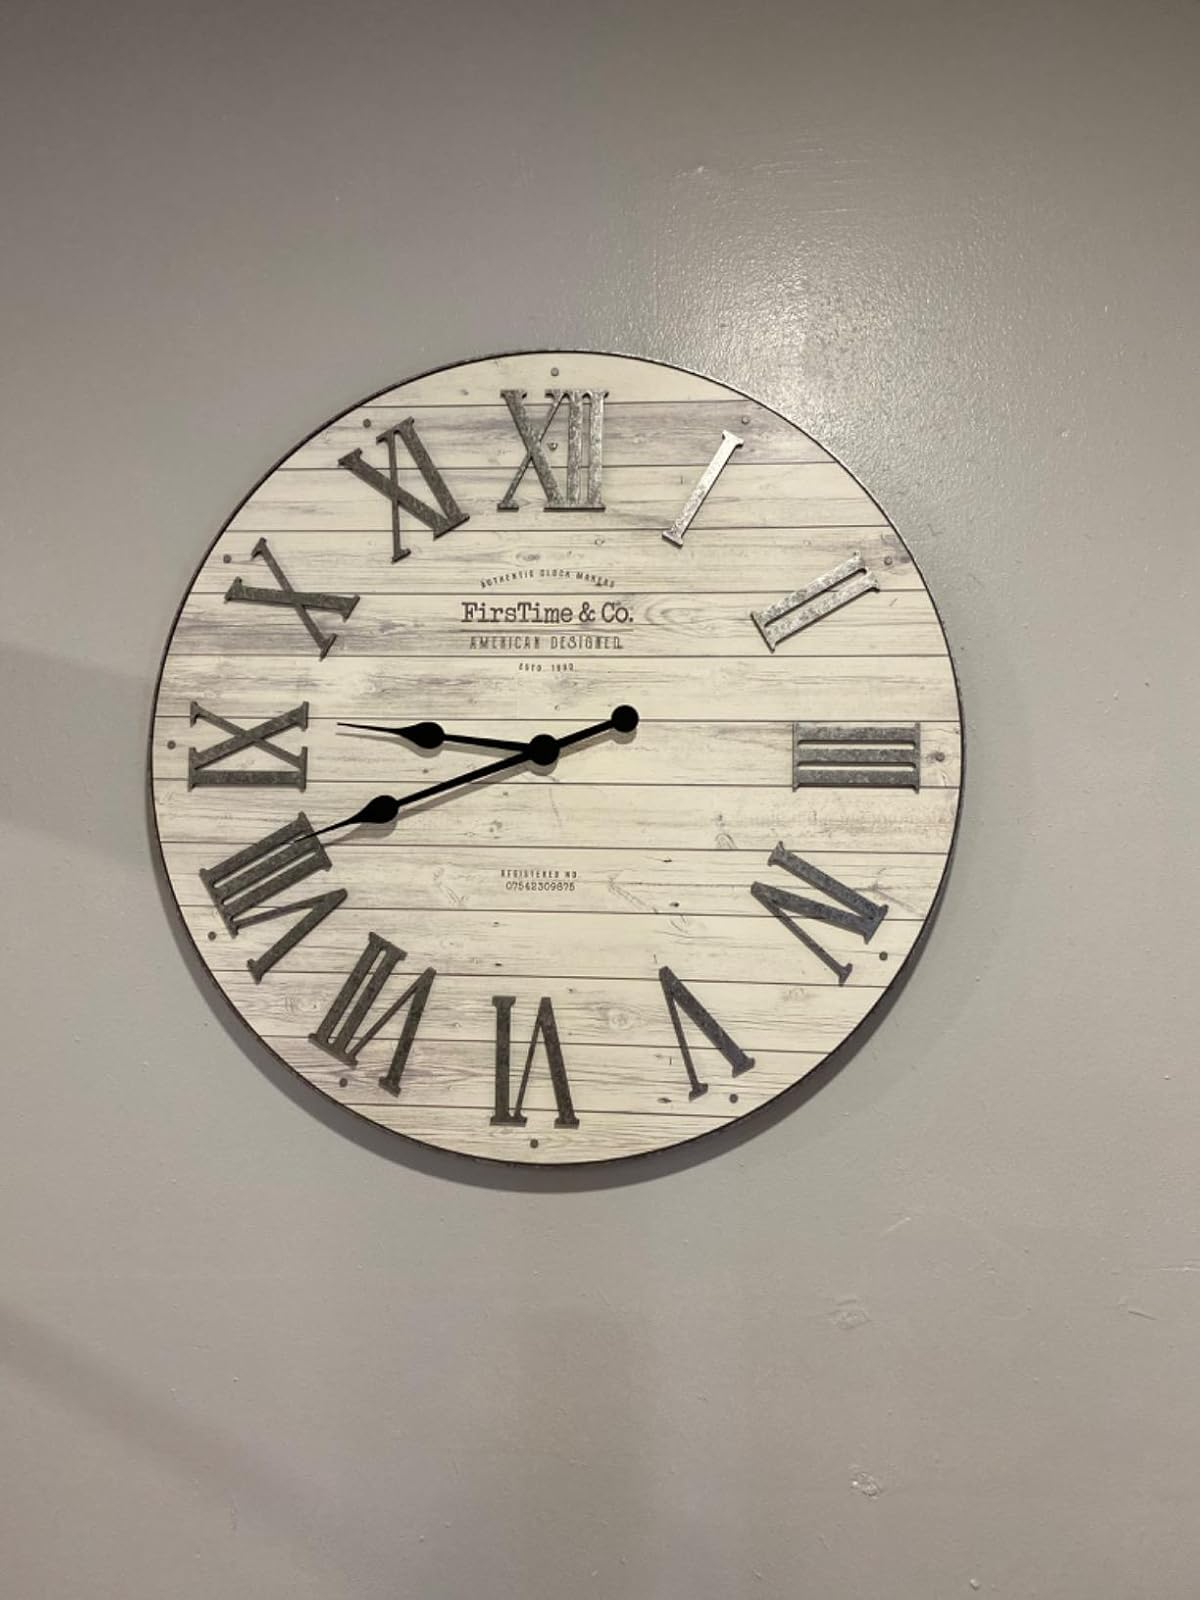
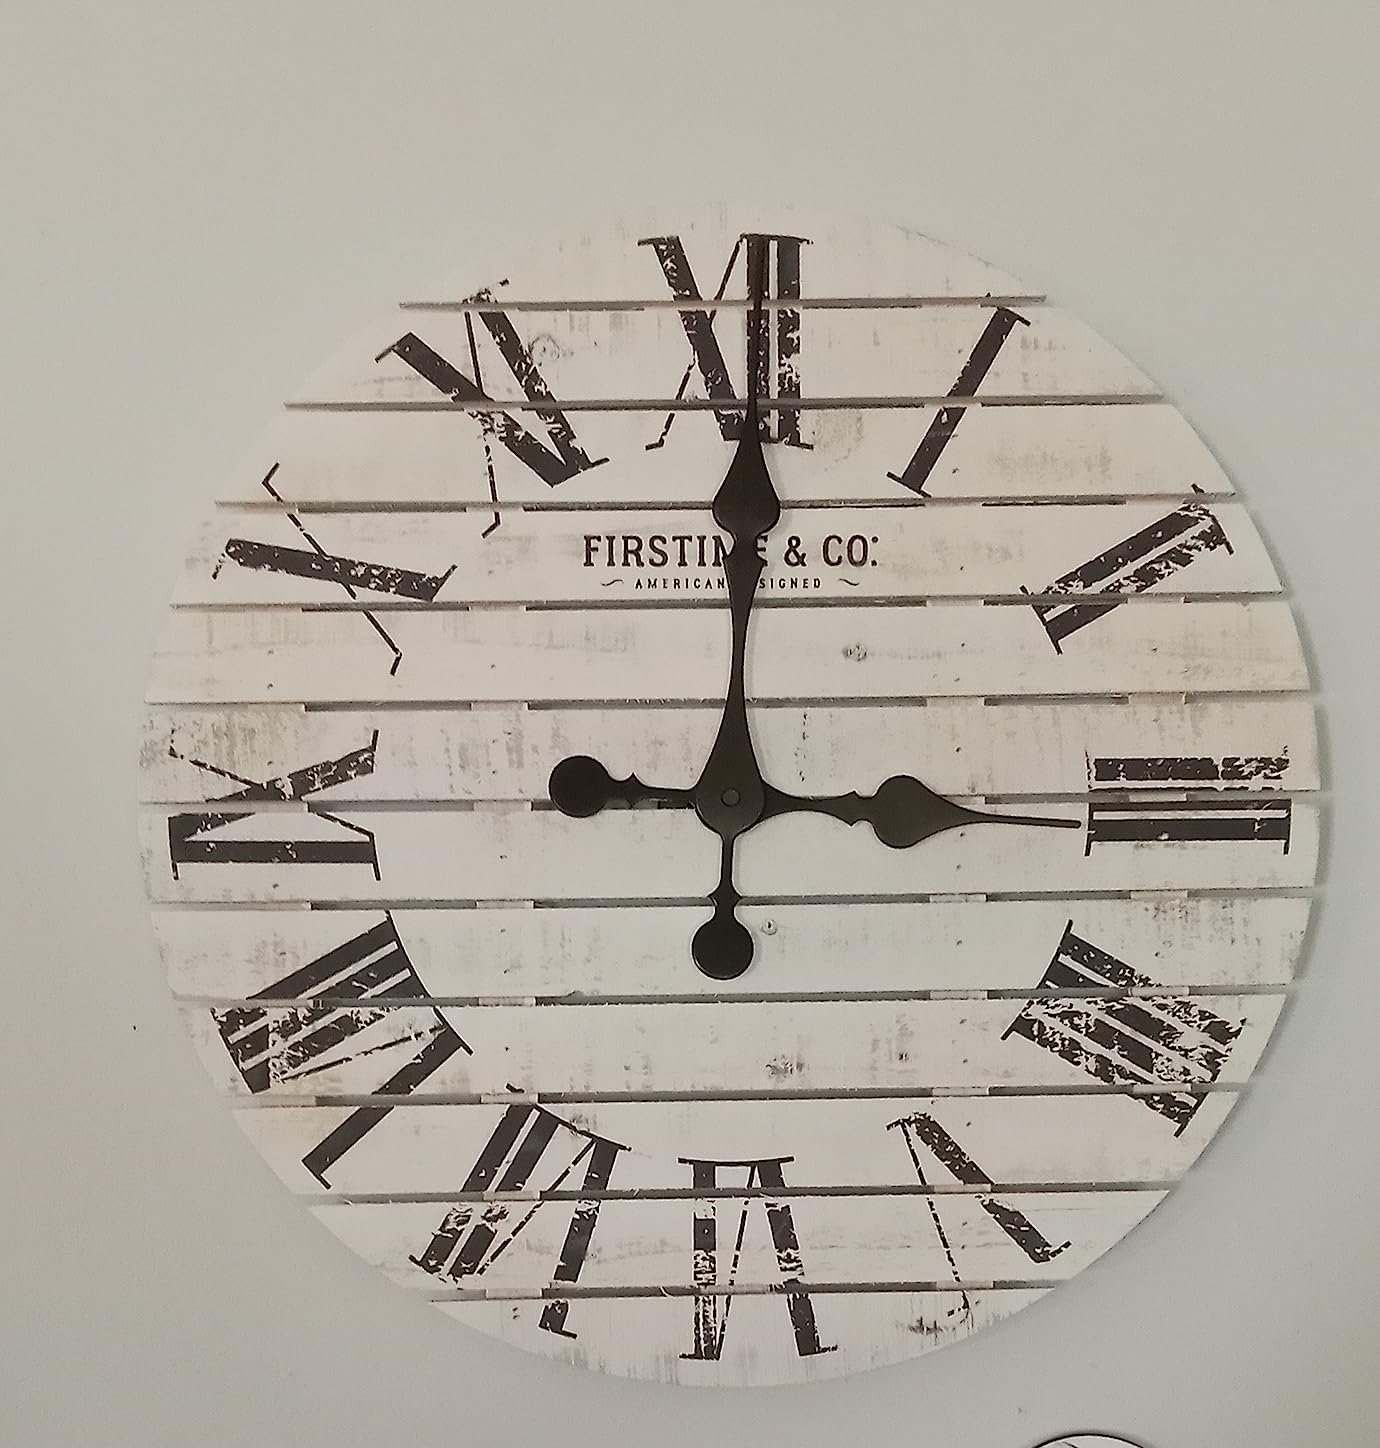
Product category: clock
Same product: no